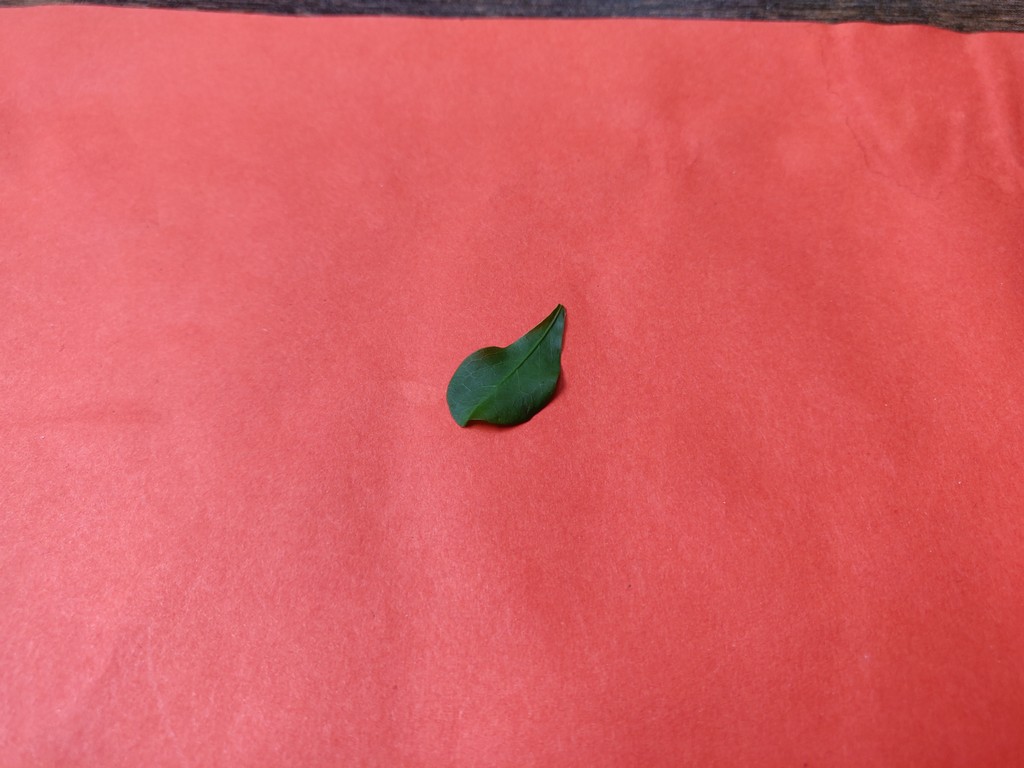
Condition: Healthy
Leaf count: single
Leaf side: front